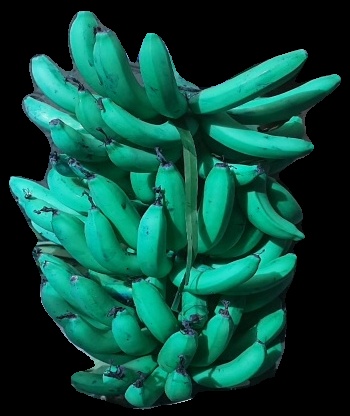
Variety: pachbale
Grade: grade3